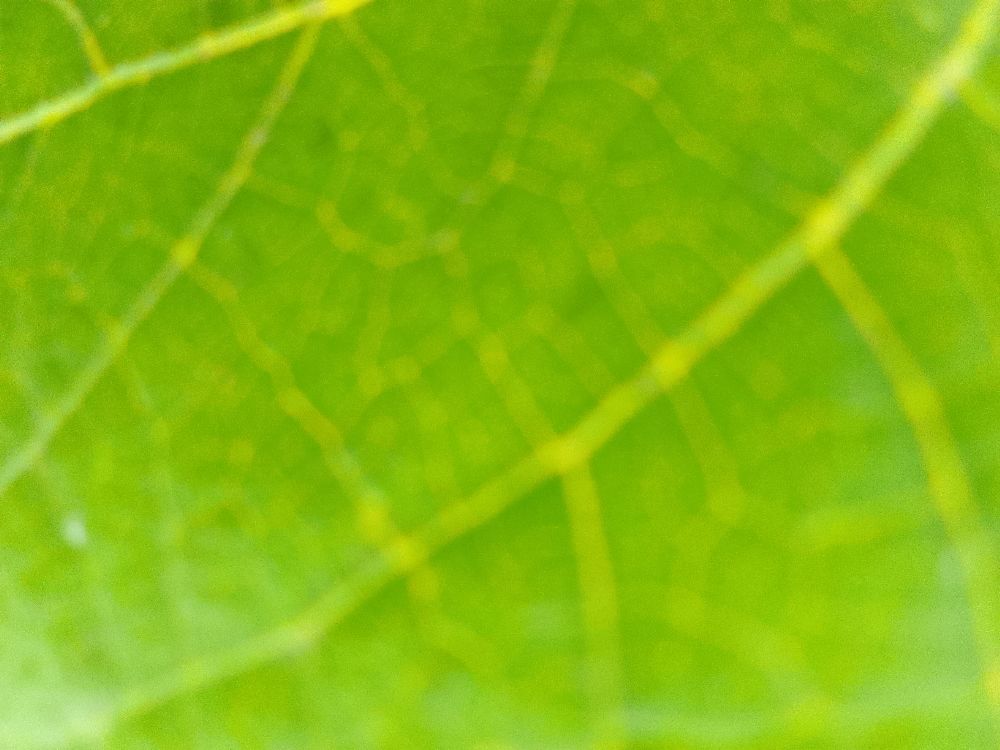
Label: healthy